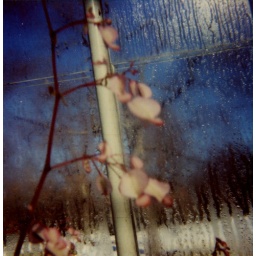
pink flowers in greenhouse